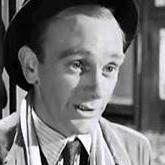
Age: 31